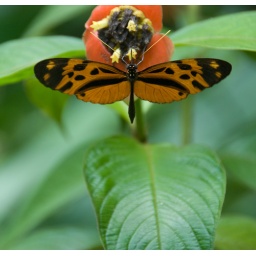
in the butterfly house next to the puerto maldonado airport.